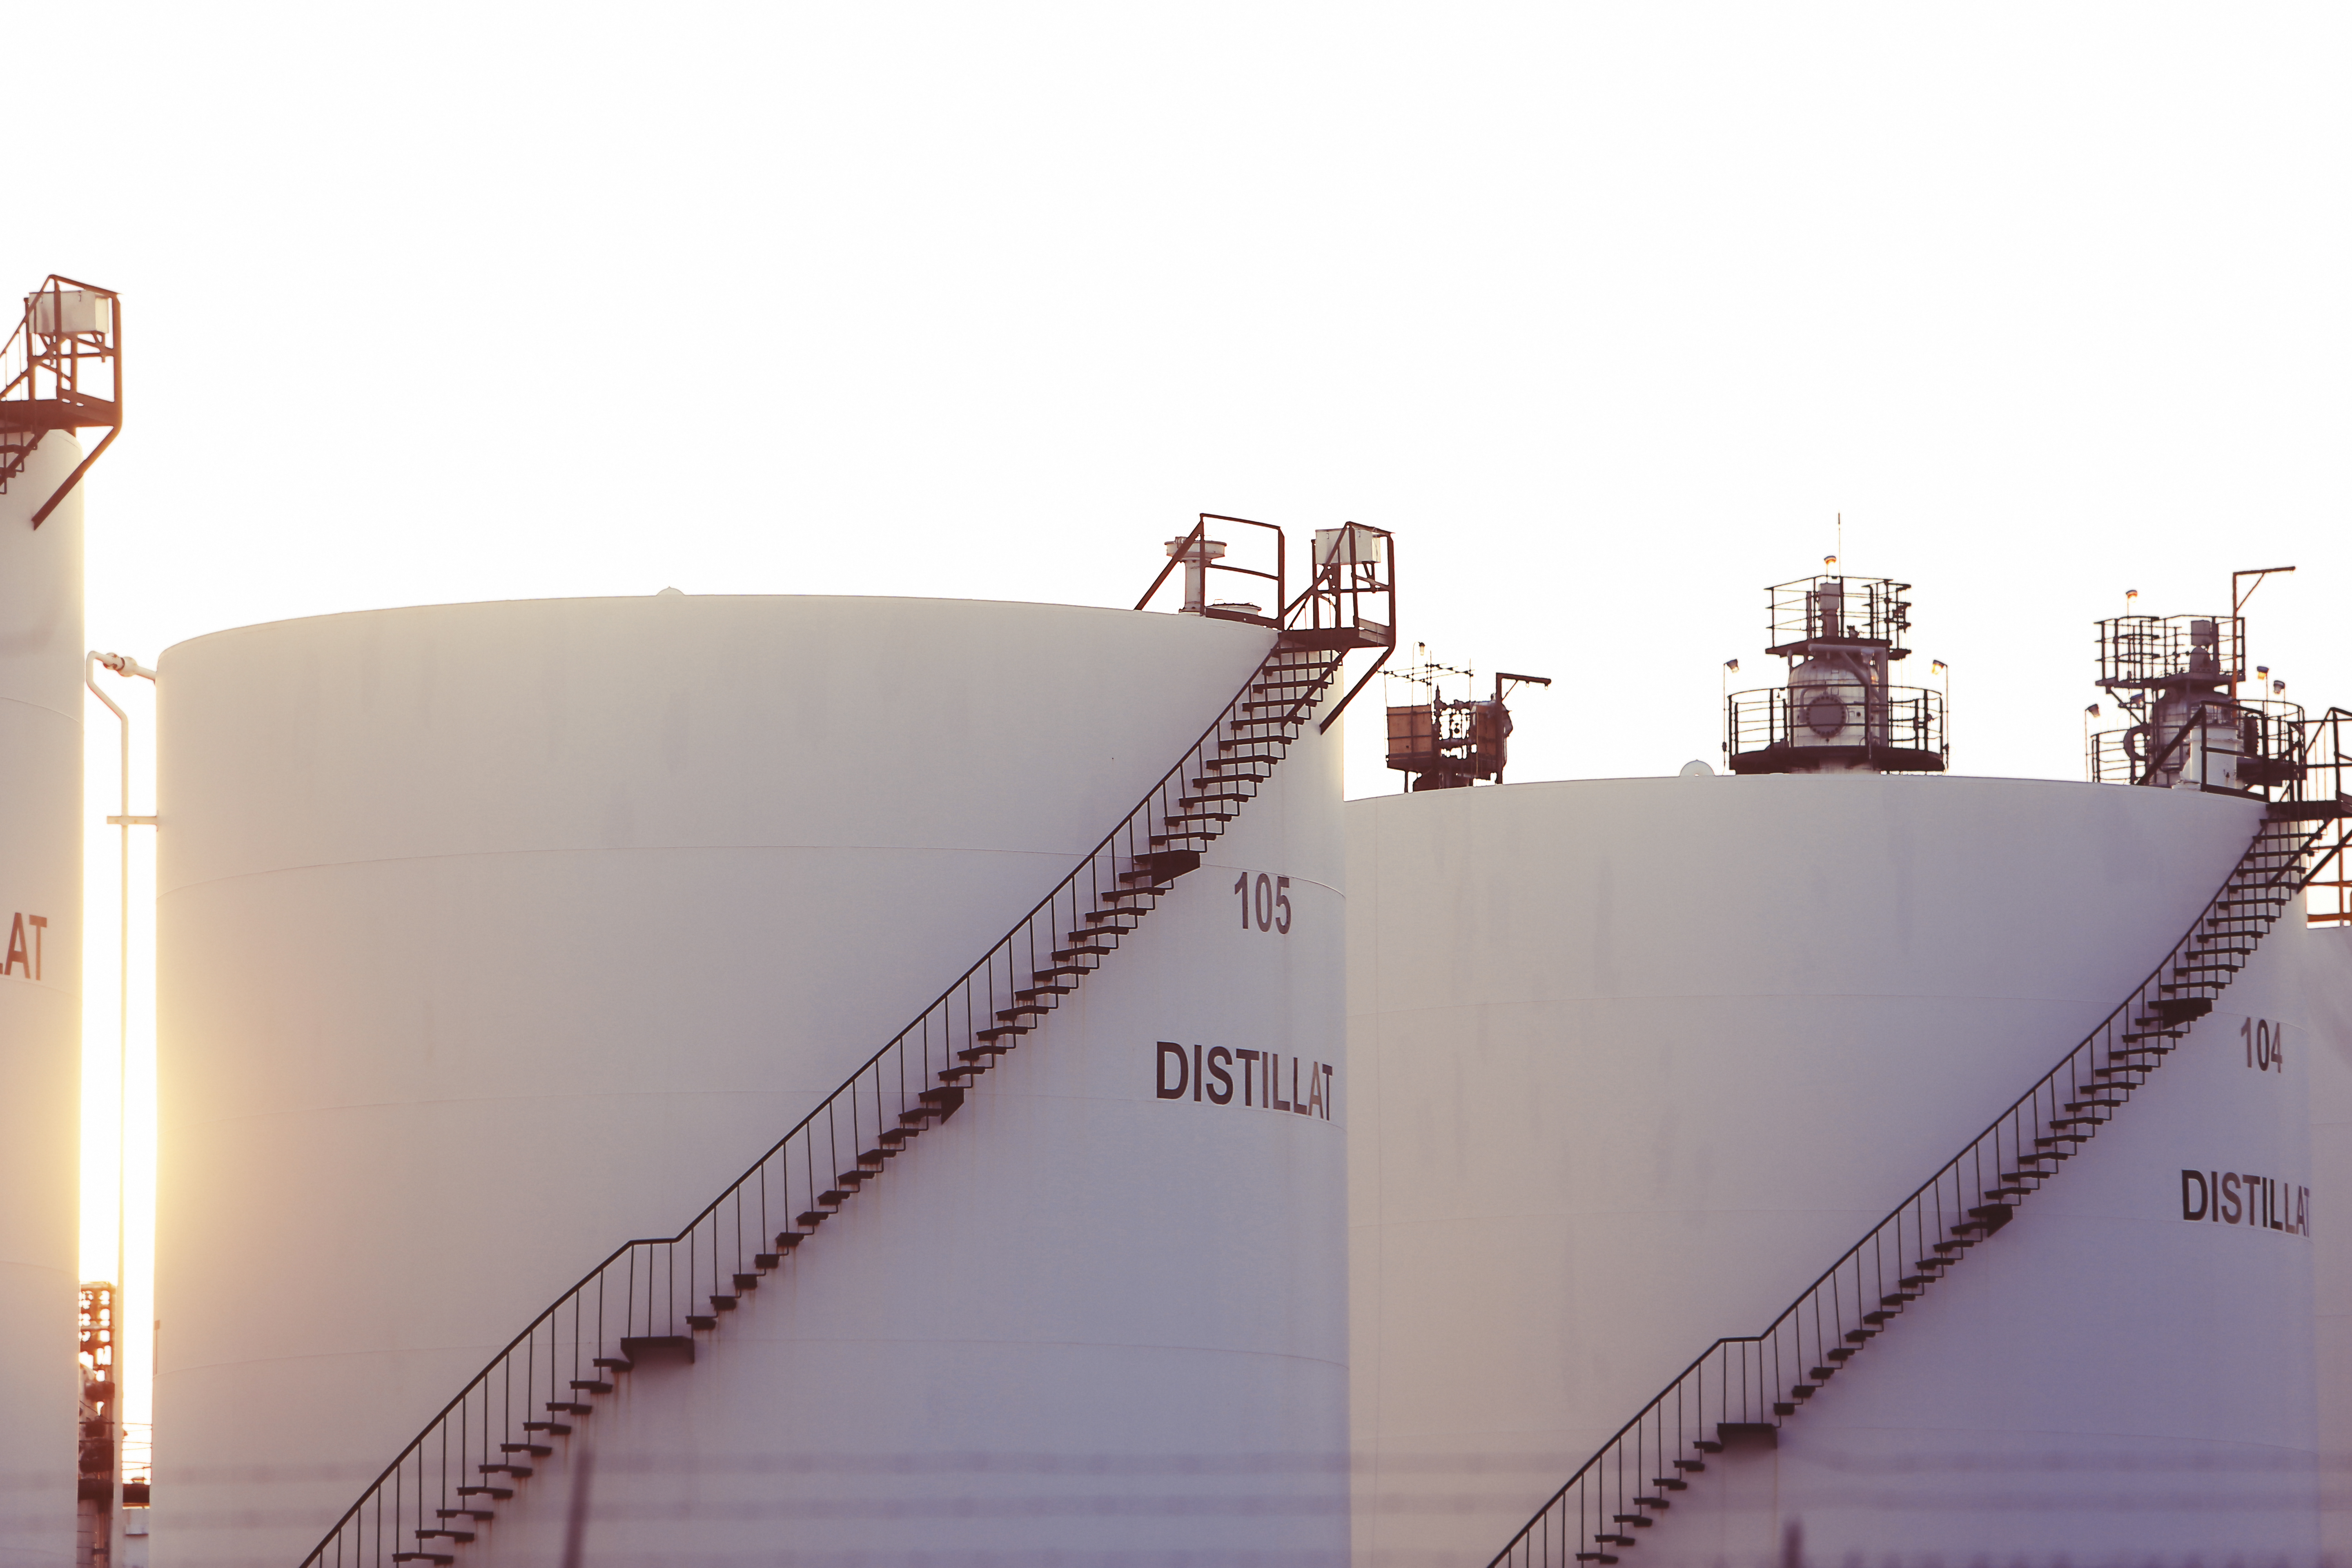
tanker, vehicle, industry, fabric, silos, tanks